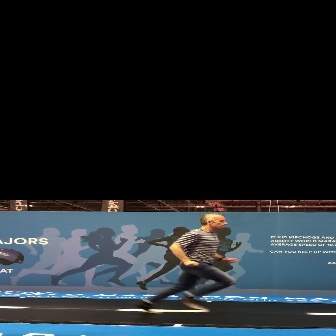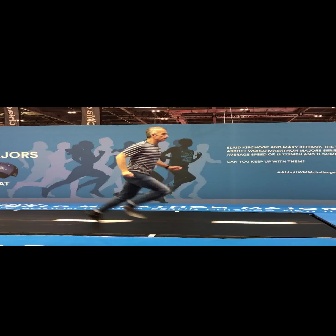
  Please identify the target specified by the bounding box [136,213,238,314] in the first image and locate it in the second image. Return the coordinates in [x_min,y_min,x_max,y_max] format.
Answer: [85,126,182,223]